Tavern-style pizza

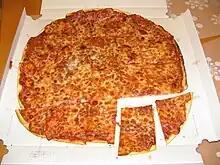
Tavern-style thin-crust pizza

Tavern-style pizza is a type of pizza that has both a thin crust firm enough to have a noticeable crunch and slices cut into squares, as opposed to wedges.